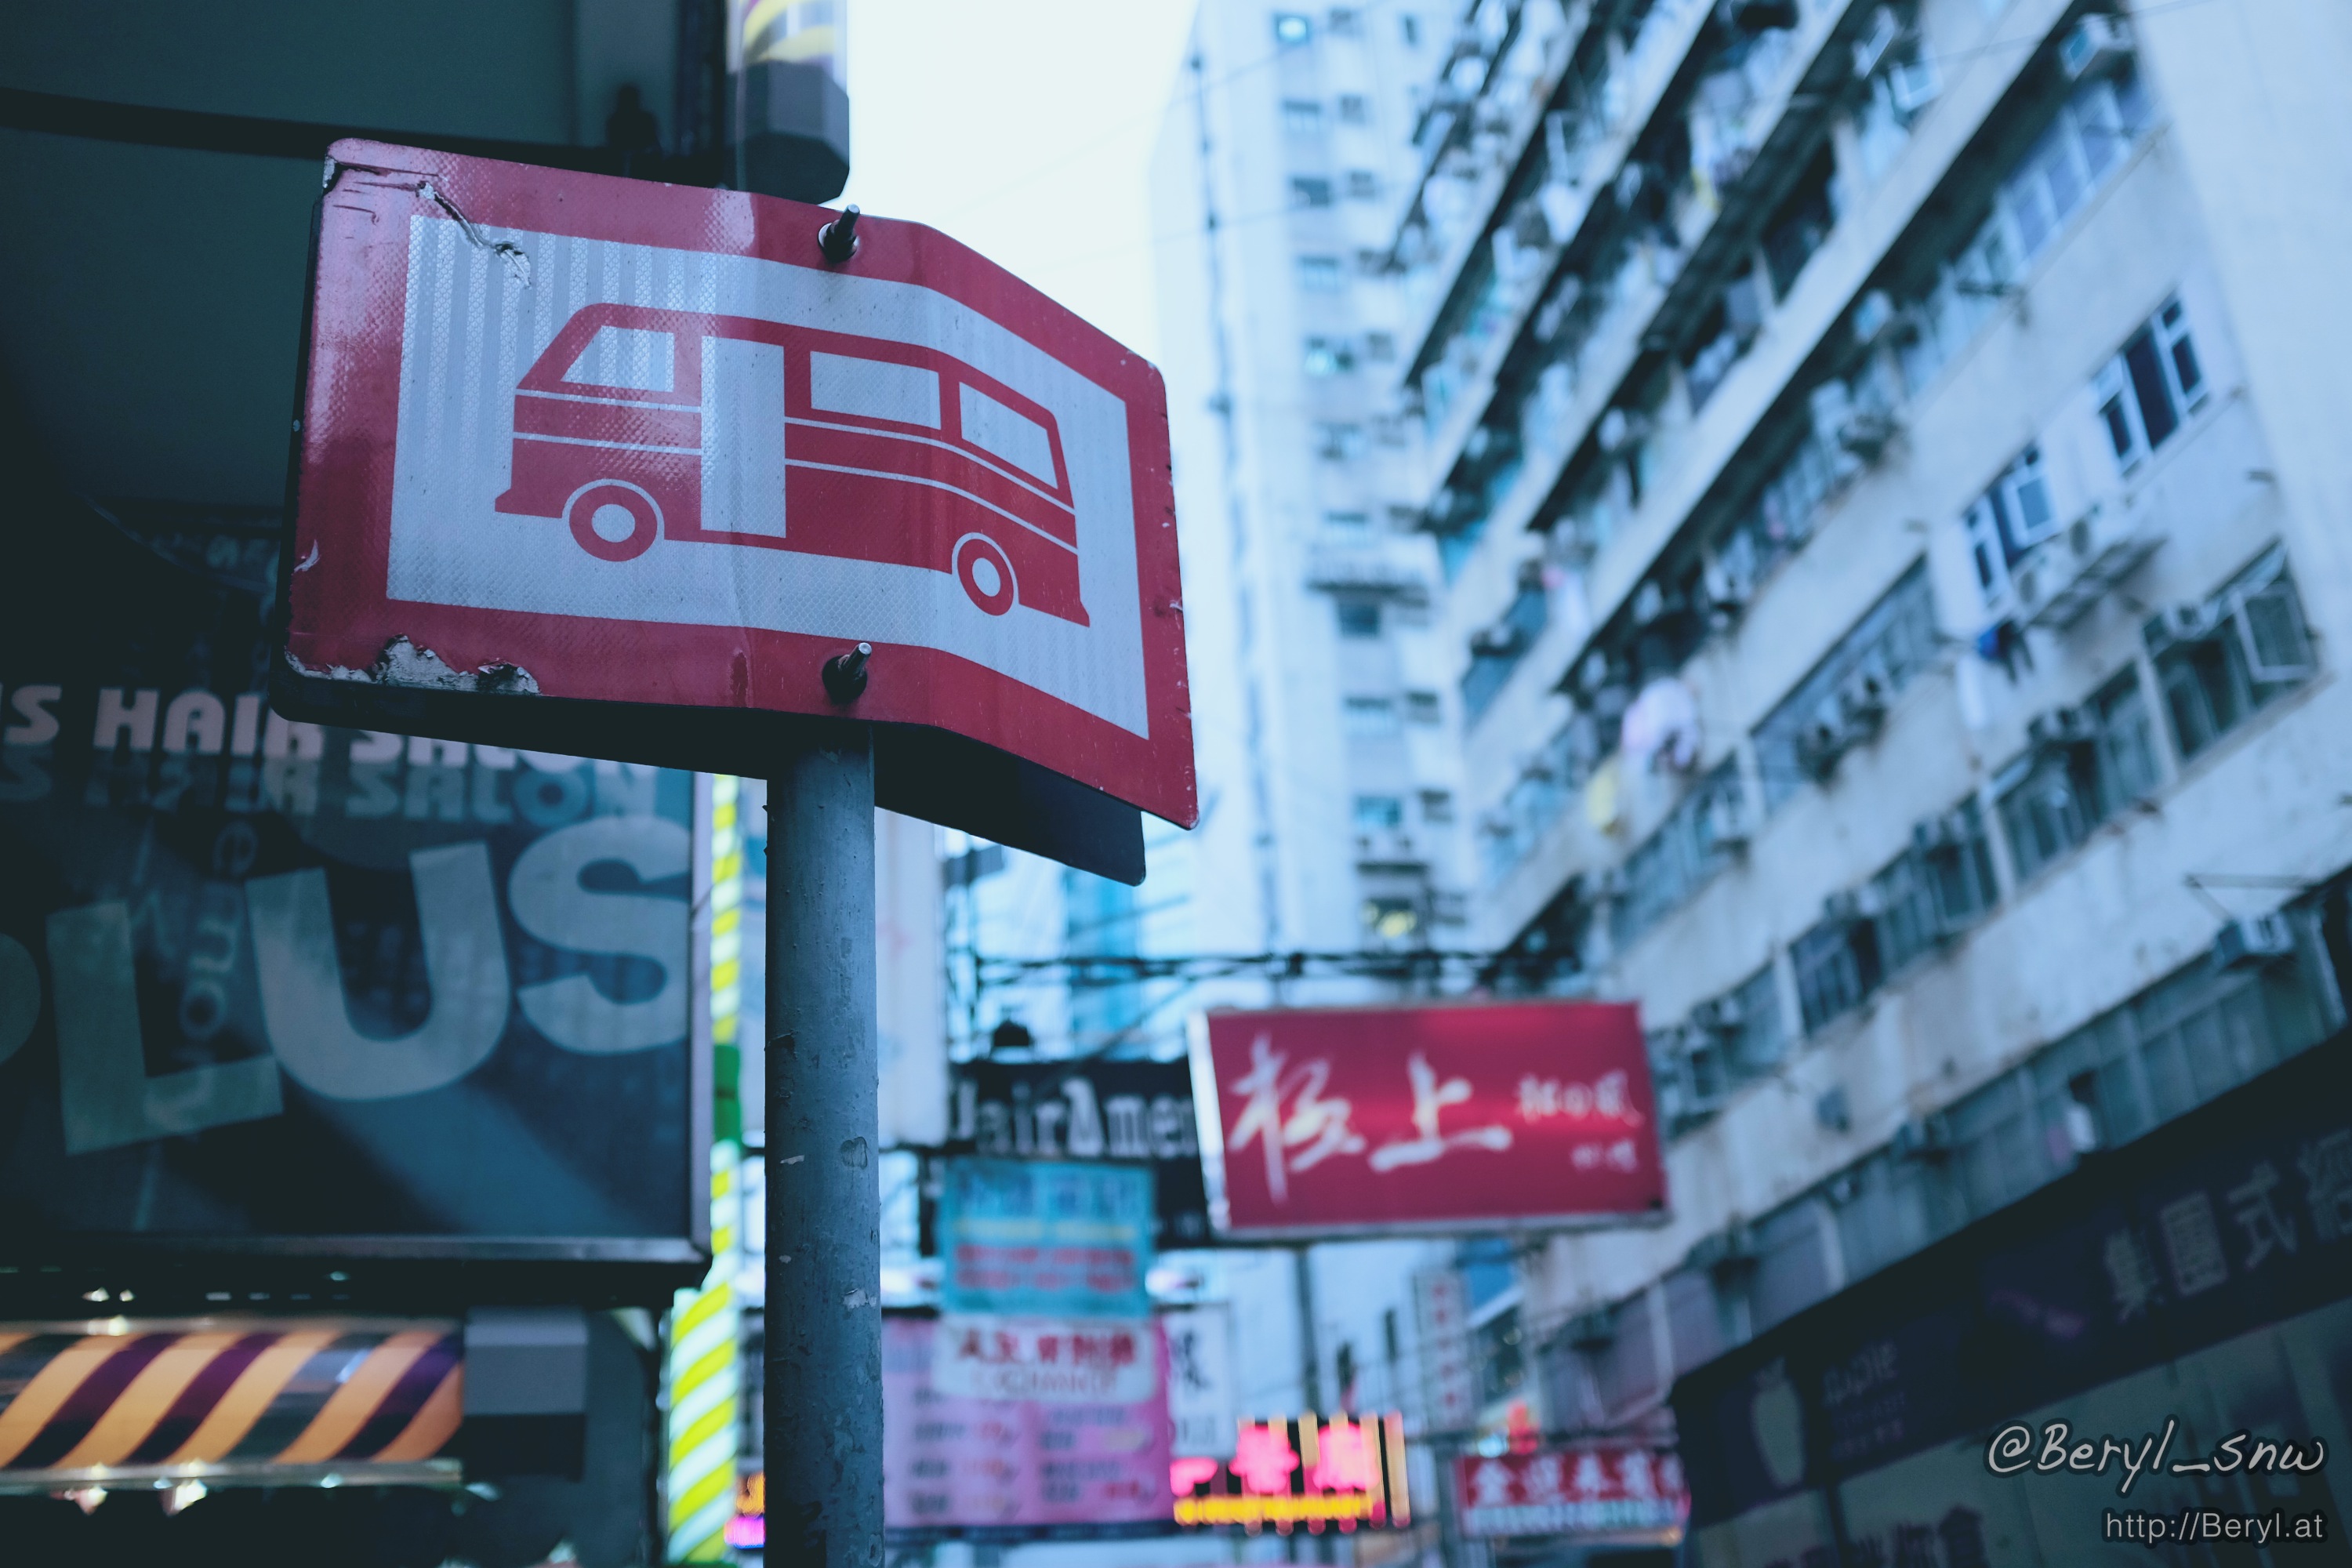
cold, street, building, wet, city, urban, advertising, fujifilm, signage, streetphotography, bus, 35mm, stop, f2, hongkong, x100s, billboard, display device, flat panel display